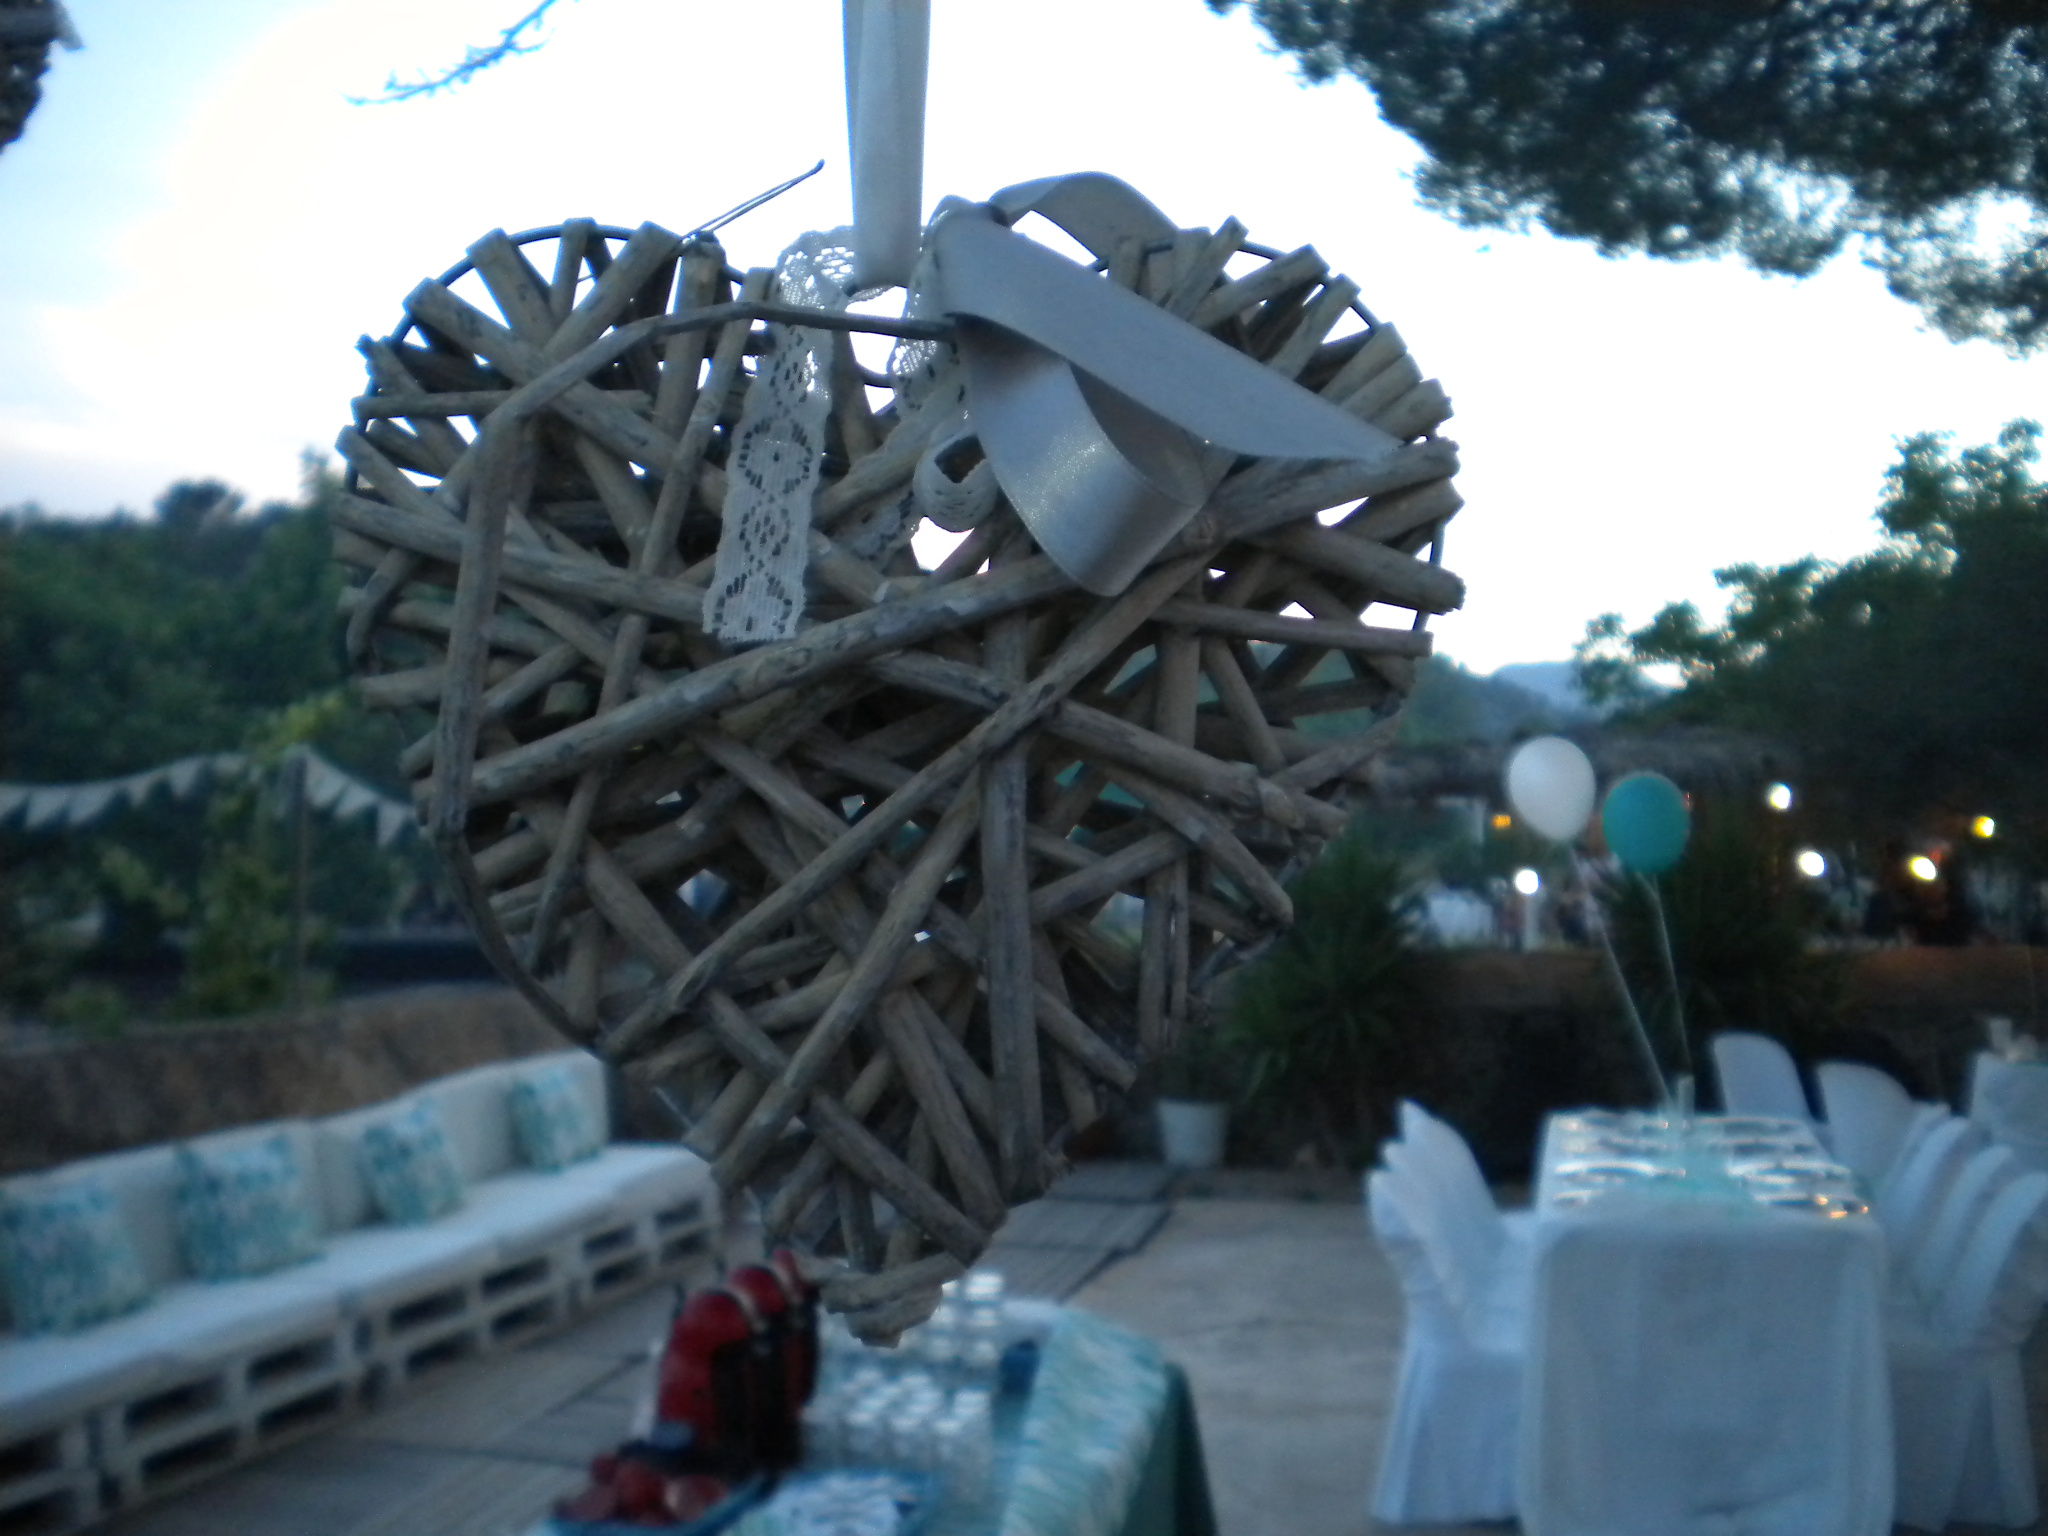
nature, architecture, Environmental art, sculpture, art